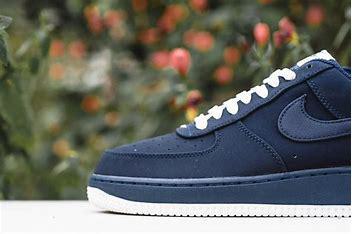
Brand: Nike
Model: 1